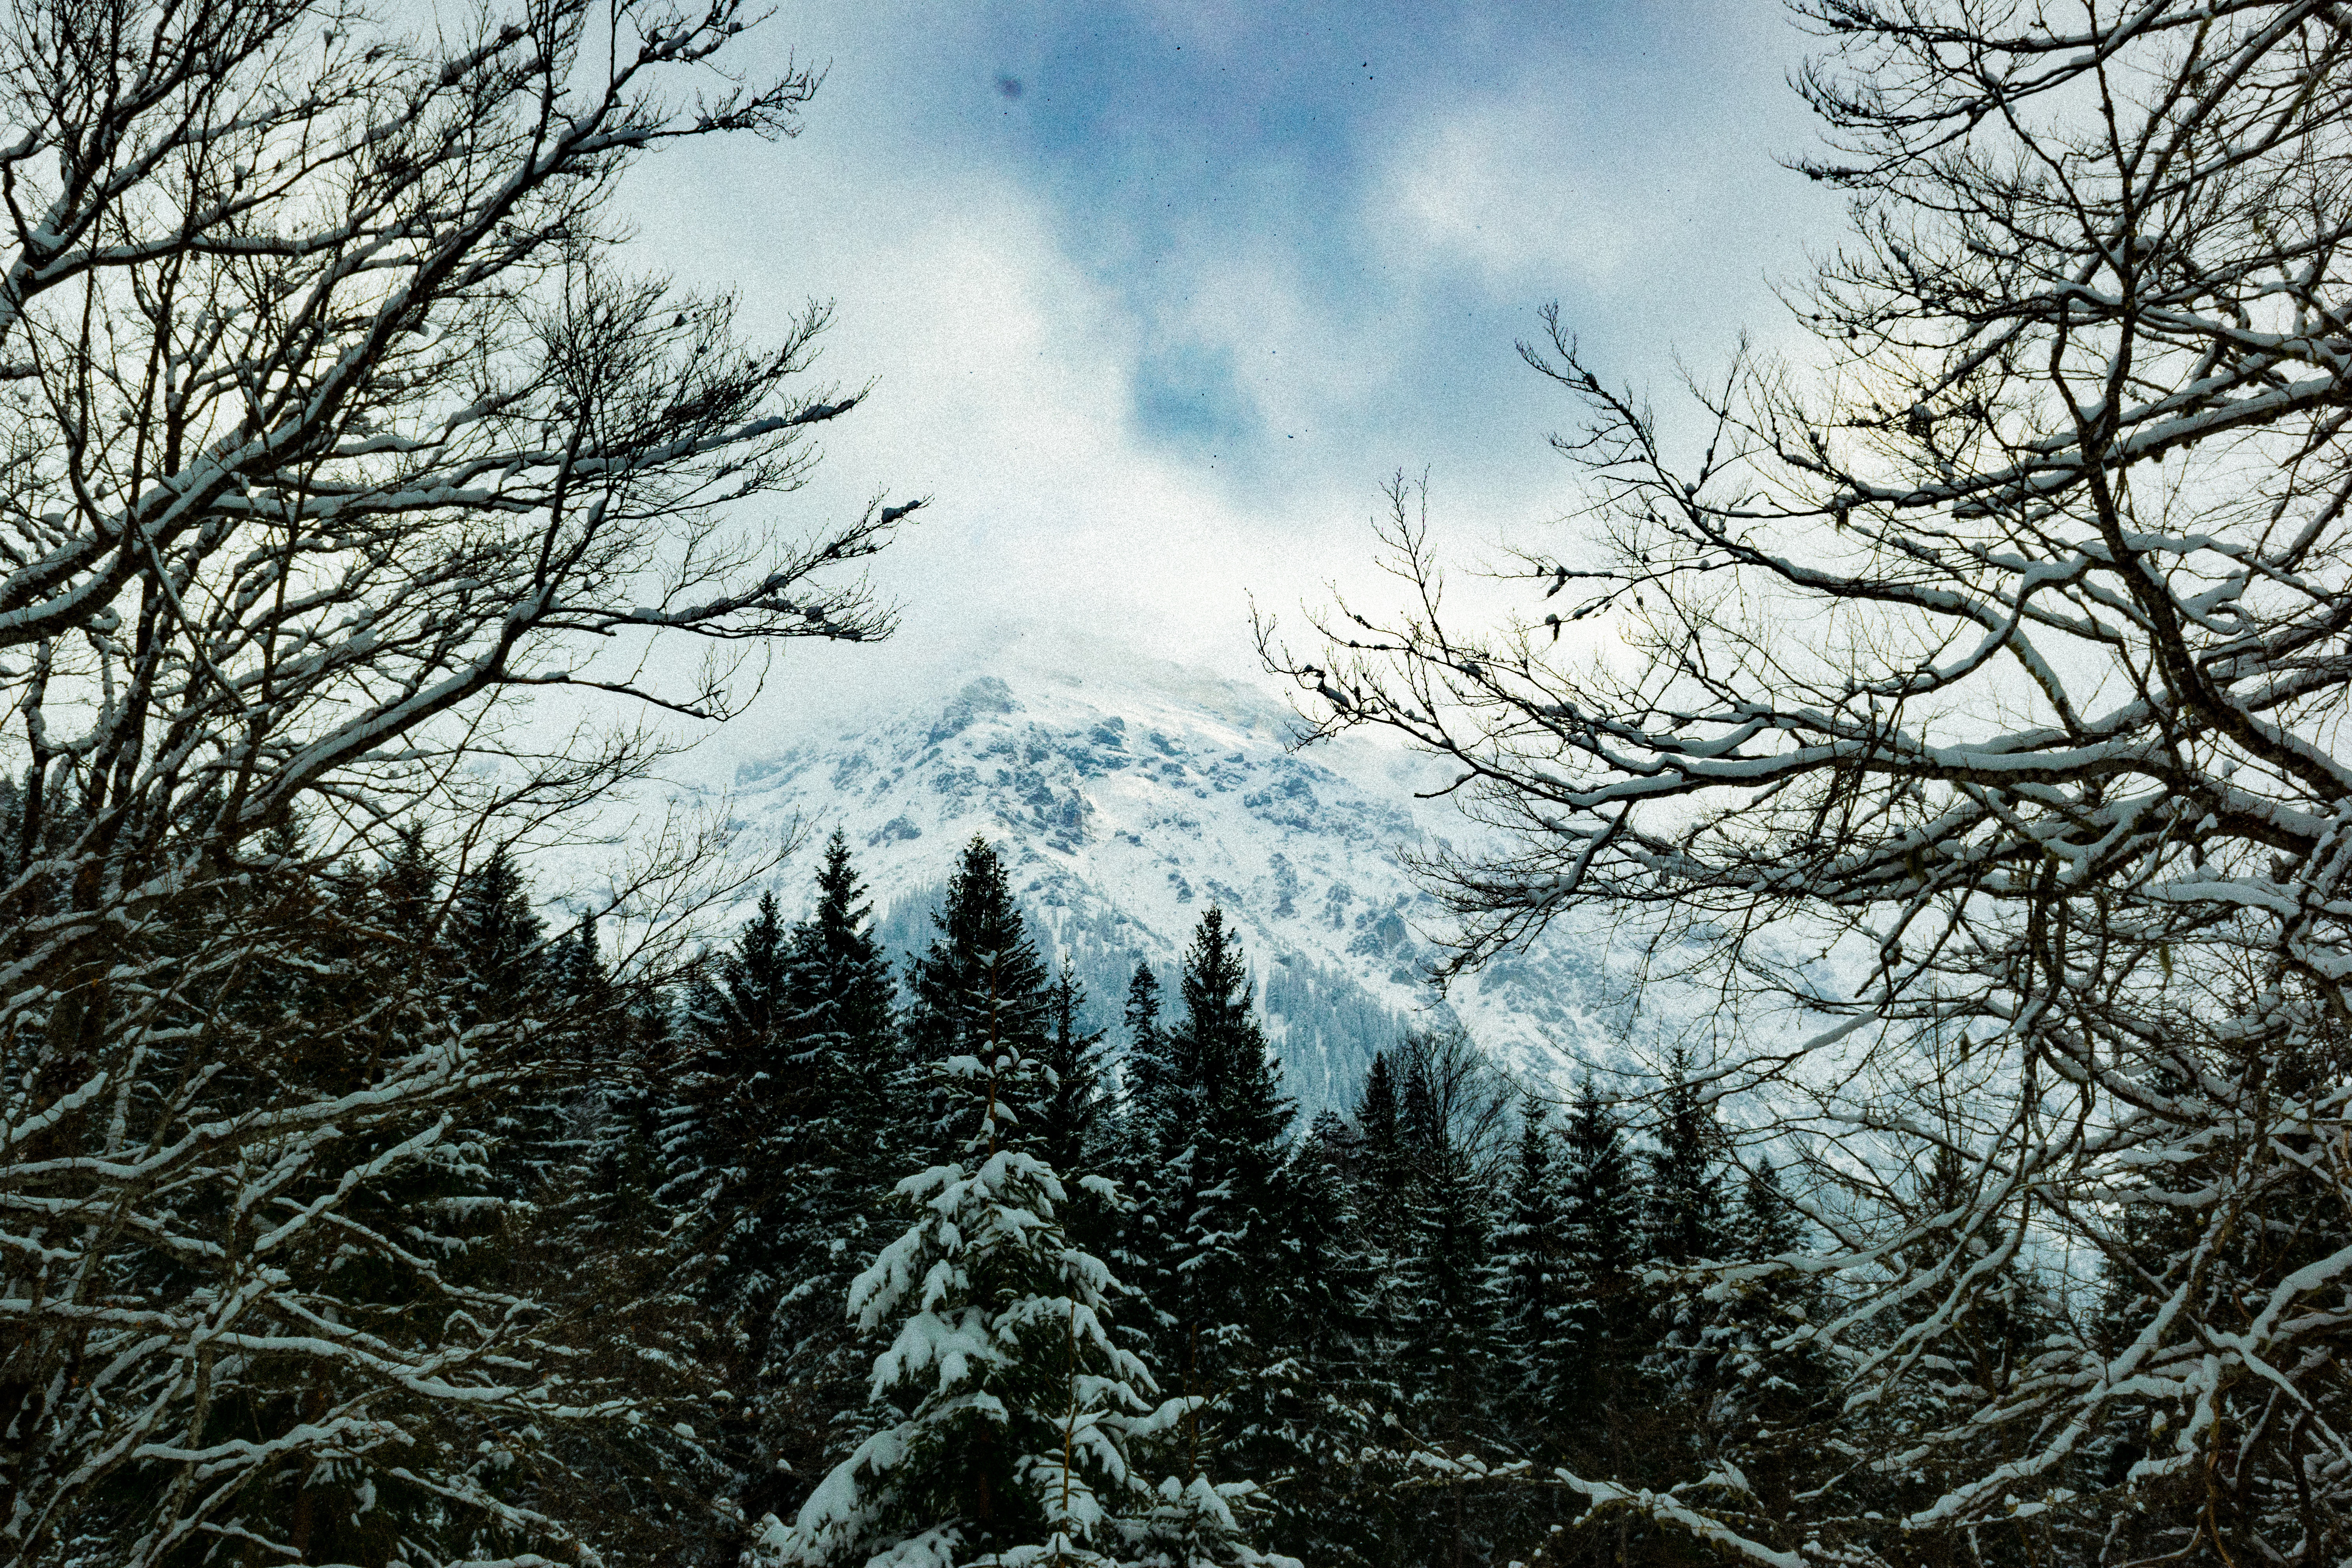
sky, tree, winter, nature, snow, branch, atmospheric phenomenon, natural landscape, forest, cloud, natural environment, freezing, biome, atmosphere, tropical and subtropical coniferous forests, wilderness, woody plant, spruce fir forest, temperate coniferous forest, old growth forest, plant, woodland, sunlight, leaf, mountain, landscape, fir, pine family, temperate broadleaf and mixed forest, mountain range, frost, winter storm, conifer, Northern hardwood forest, evergreen, American larch, pine, alps, wood, stock photography, ice, meteorological phenomenon, twig, national park, world, spruce, hill, blizzard